Jam Rawal

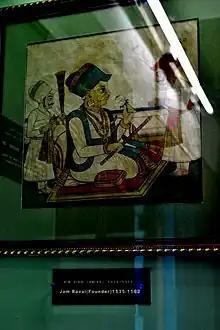
An image of Jam Raval from the Lalkhota Museum, Jamnagar

Jam Rawal Lakh (1480–1562), was a Jadeja Rajput ruler, who ruled Kutch State from 1524 to 1548 and later was founder-ruler of Nawanagar State from 1540 to 1562.